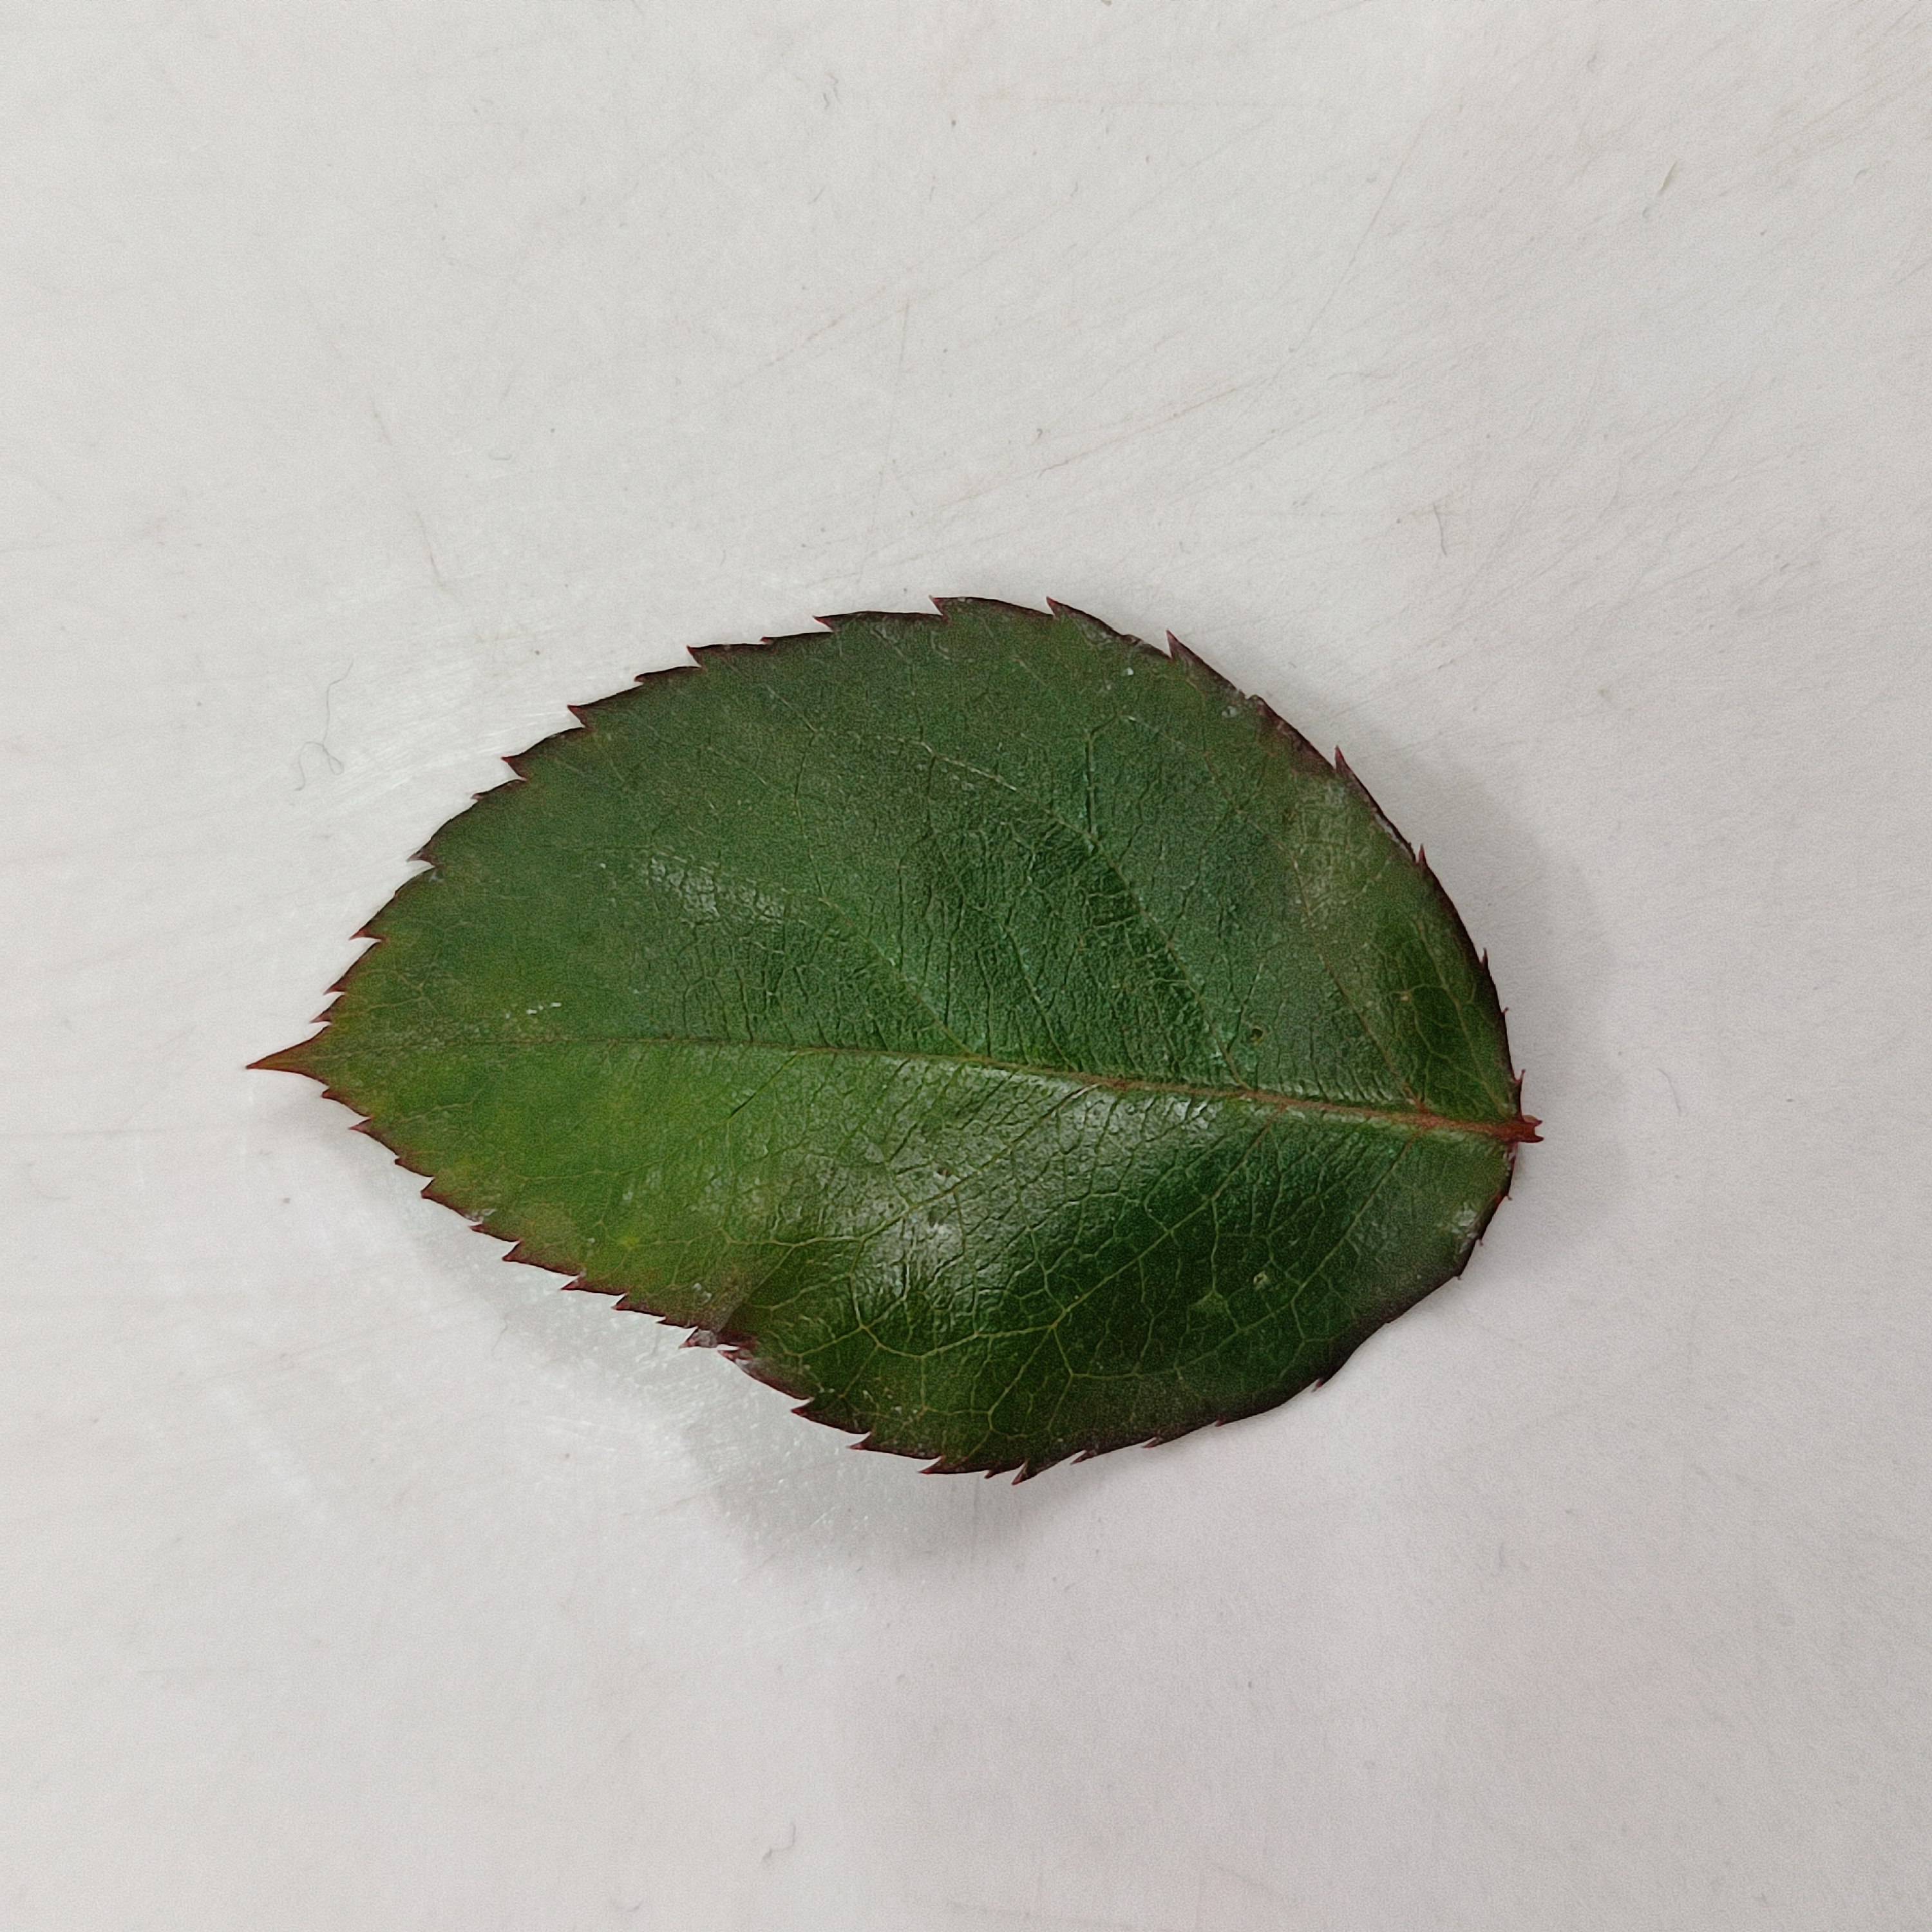
Label: Healthy Leaf